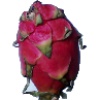
Label: red_pitahaya